Antonia Rados

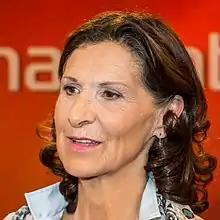

Antonia Rados (born 15 June 1953 in Klagenfurt, Carinthia) is an Austrian television journalist working for RTL Television since 1993.